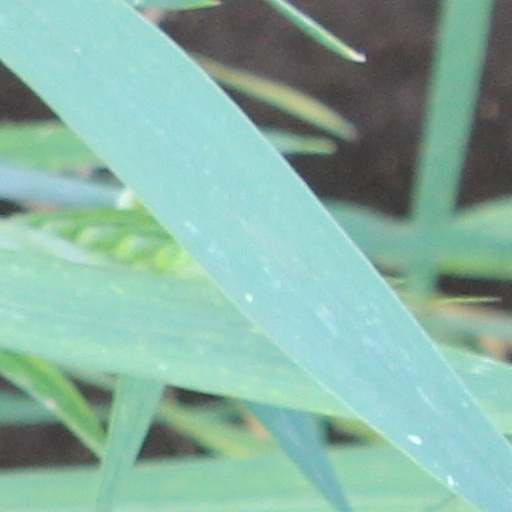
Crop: wheat